NKVD prisoner massacre in Lutsk

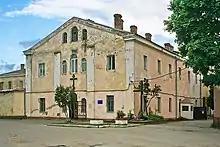
The former prison in Lutsk

The NKVD prisoner massacre in Lutsk was a Soviet war crime conducted by the NKVD and NKGB in the city of Lutsk, situated in occupied Poland (present-day Ukraine). On June 23, 1941, during the second day of the German invasion of the USSR, the Soviets executed a vast majority of the prisoners held in the Lutsk prison, predominantly Ukrainians and Poles. The estimated number of victims is believed to be around 2,000, although there are varying estimates from different sources. This atrocity was one among many prisoner massacres carried out by the Soviet secret police and army during the summer of 1941.